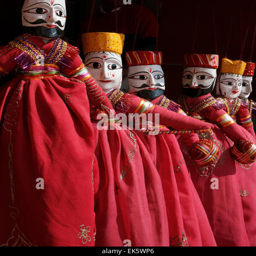
indian wooden puppets for sale in a local market